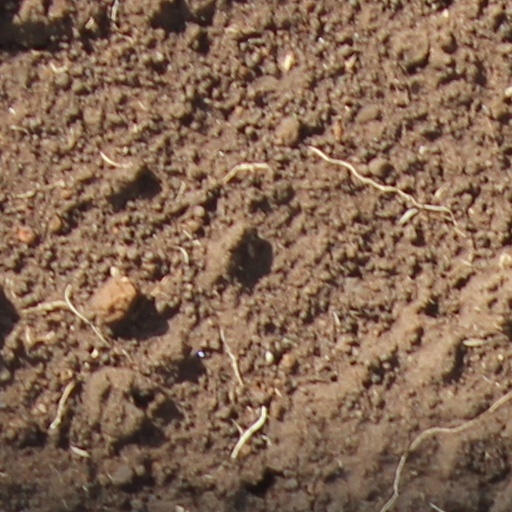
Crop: wheat